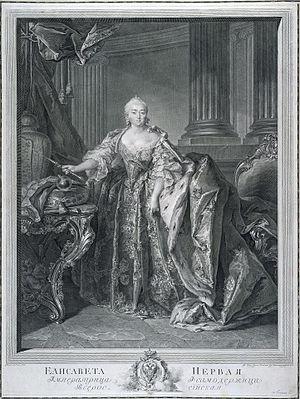
Georg Friedrich Schmidt, né le 24 janvier 1712 à Wandlitz, et mort le 25 janvier 1775 à Berlin en Allemagne, est un peintre, dessinateur et graveur aquafortiste allemand.